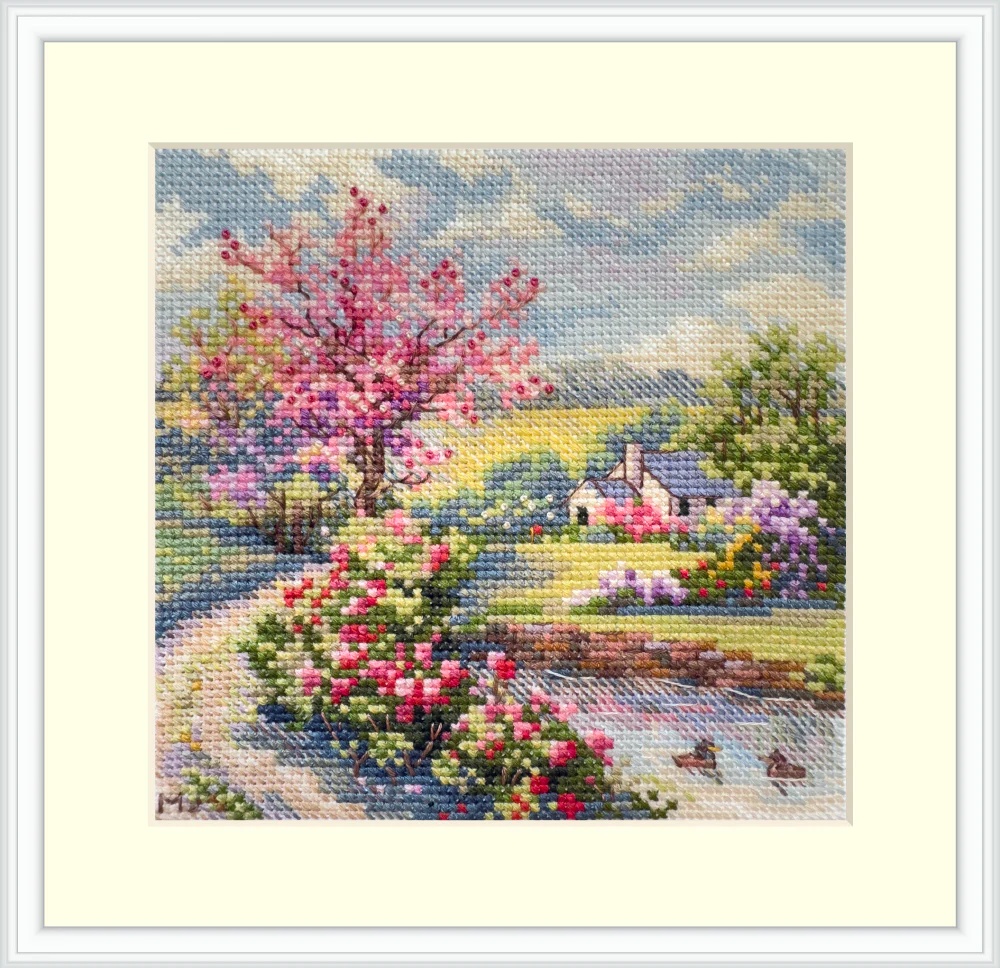
Spring K-268A Counted Cross-Stitch Kit
Brand: Merejka
Kit contains: Canvas Zweigart Aida 16, white, DMC threads 37 colors, John James needles. The schema has colour symbols.¬†There are two versions of schema with and without backstitches in each kit. 11,5x11,5 cm / 4,53x4,53 inches
Category: Arts & Entertainment > Hobbies & Creative Arts > Arts & Crafts > Art & Craft Kits > Needlecraft Kits